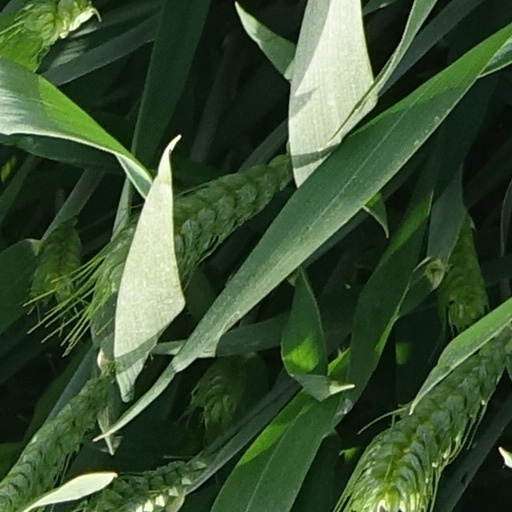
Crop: wheat